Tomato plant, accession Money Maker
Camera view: bottom (45 deg); turntable rotation: 60 degrees
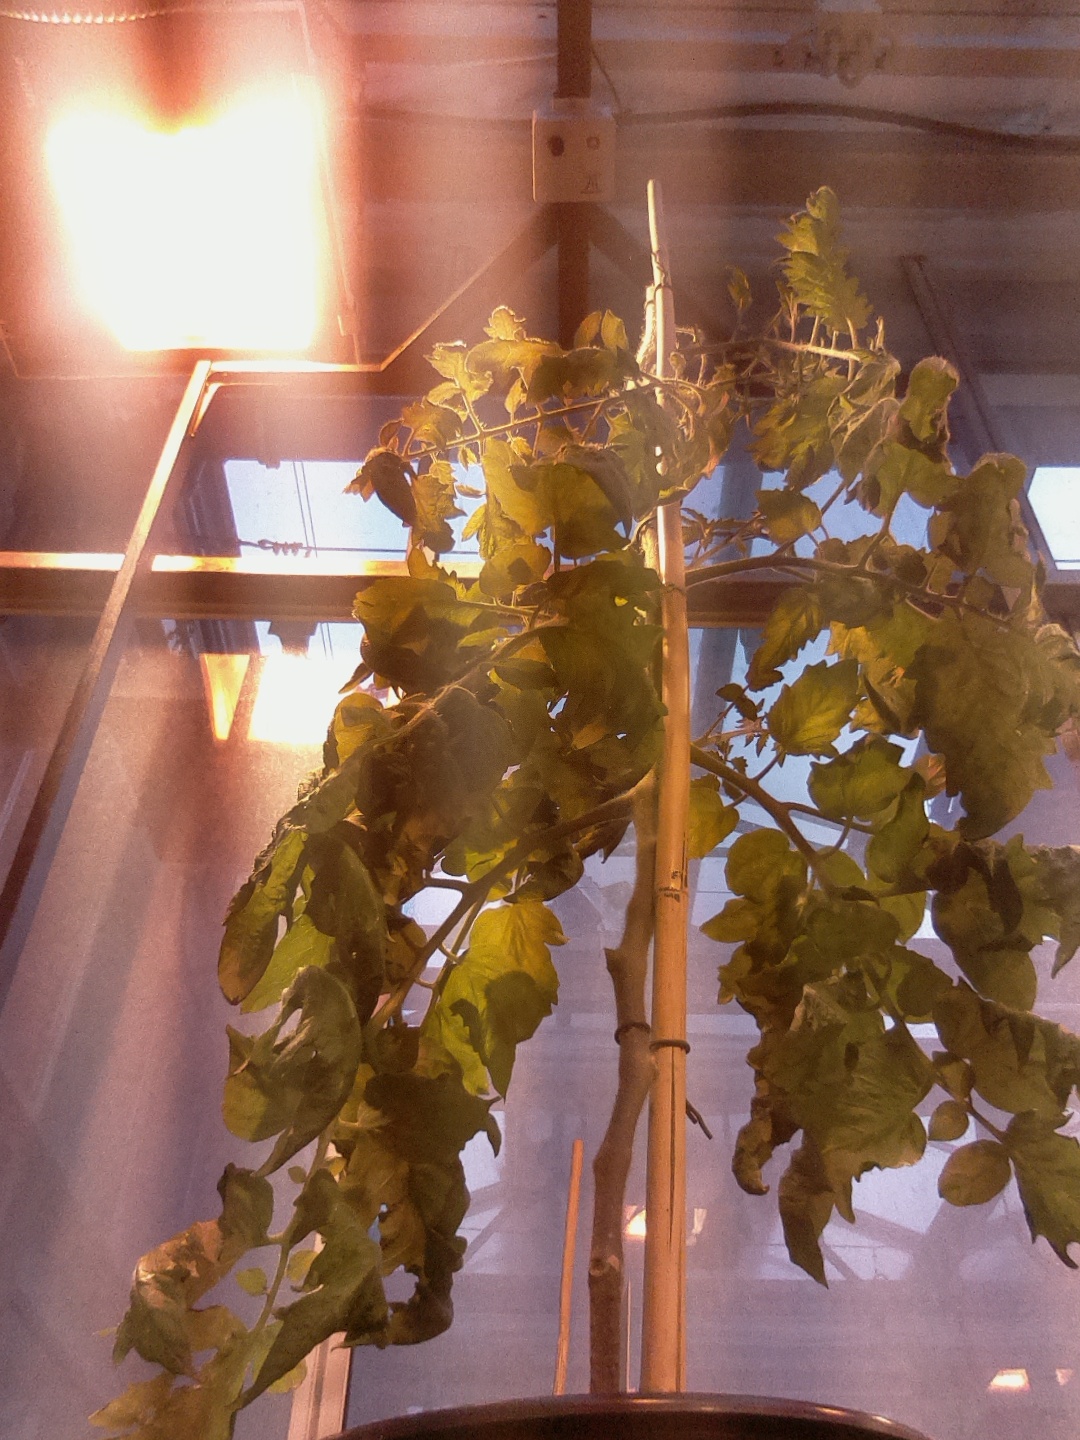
BBCH growth stage 74: 40%-50% of final fruit size